Theresa Doughty Tichborne

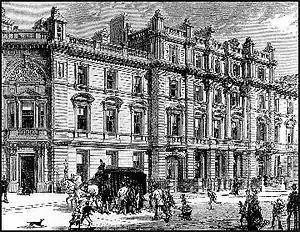
Bow Street Police Court where Theresa was remanded in 1913.

At the remand hearing, held at the Bow Street Police Court in London, Theresa 'protested that she did not intend to do any harm to Miss Grenville' and 'her only motive' in writing to Granard (who was married to wealthy American heiress Beatrice Mills) was 'to attract attention to her case'.